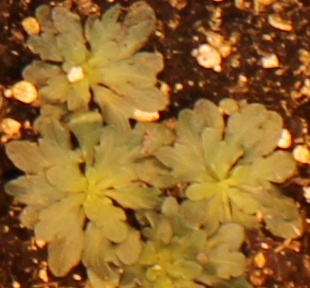
Label: Horseweed